List of NJ Transit bus routes (1–99)

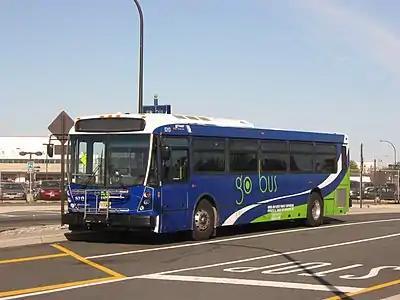
#5313 wrapped for the gobus 28 at Newark Airport North Area.

NJ Transit operates or contracts out the following bus routes, all of which originate from Newark, Jersey City, Hoboken, or Elizabeth. Many were once streetcar lines. These routes are operated from NJ Transit bus garages garages in the agency's Northern and Central Divisions, or by Community Transportation under contract. Not included in the list of lines below is the Newark Light Rail system, which is also operated from the Central Division.